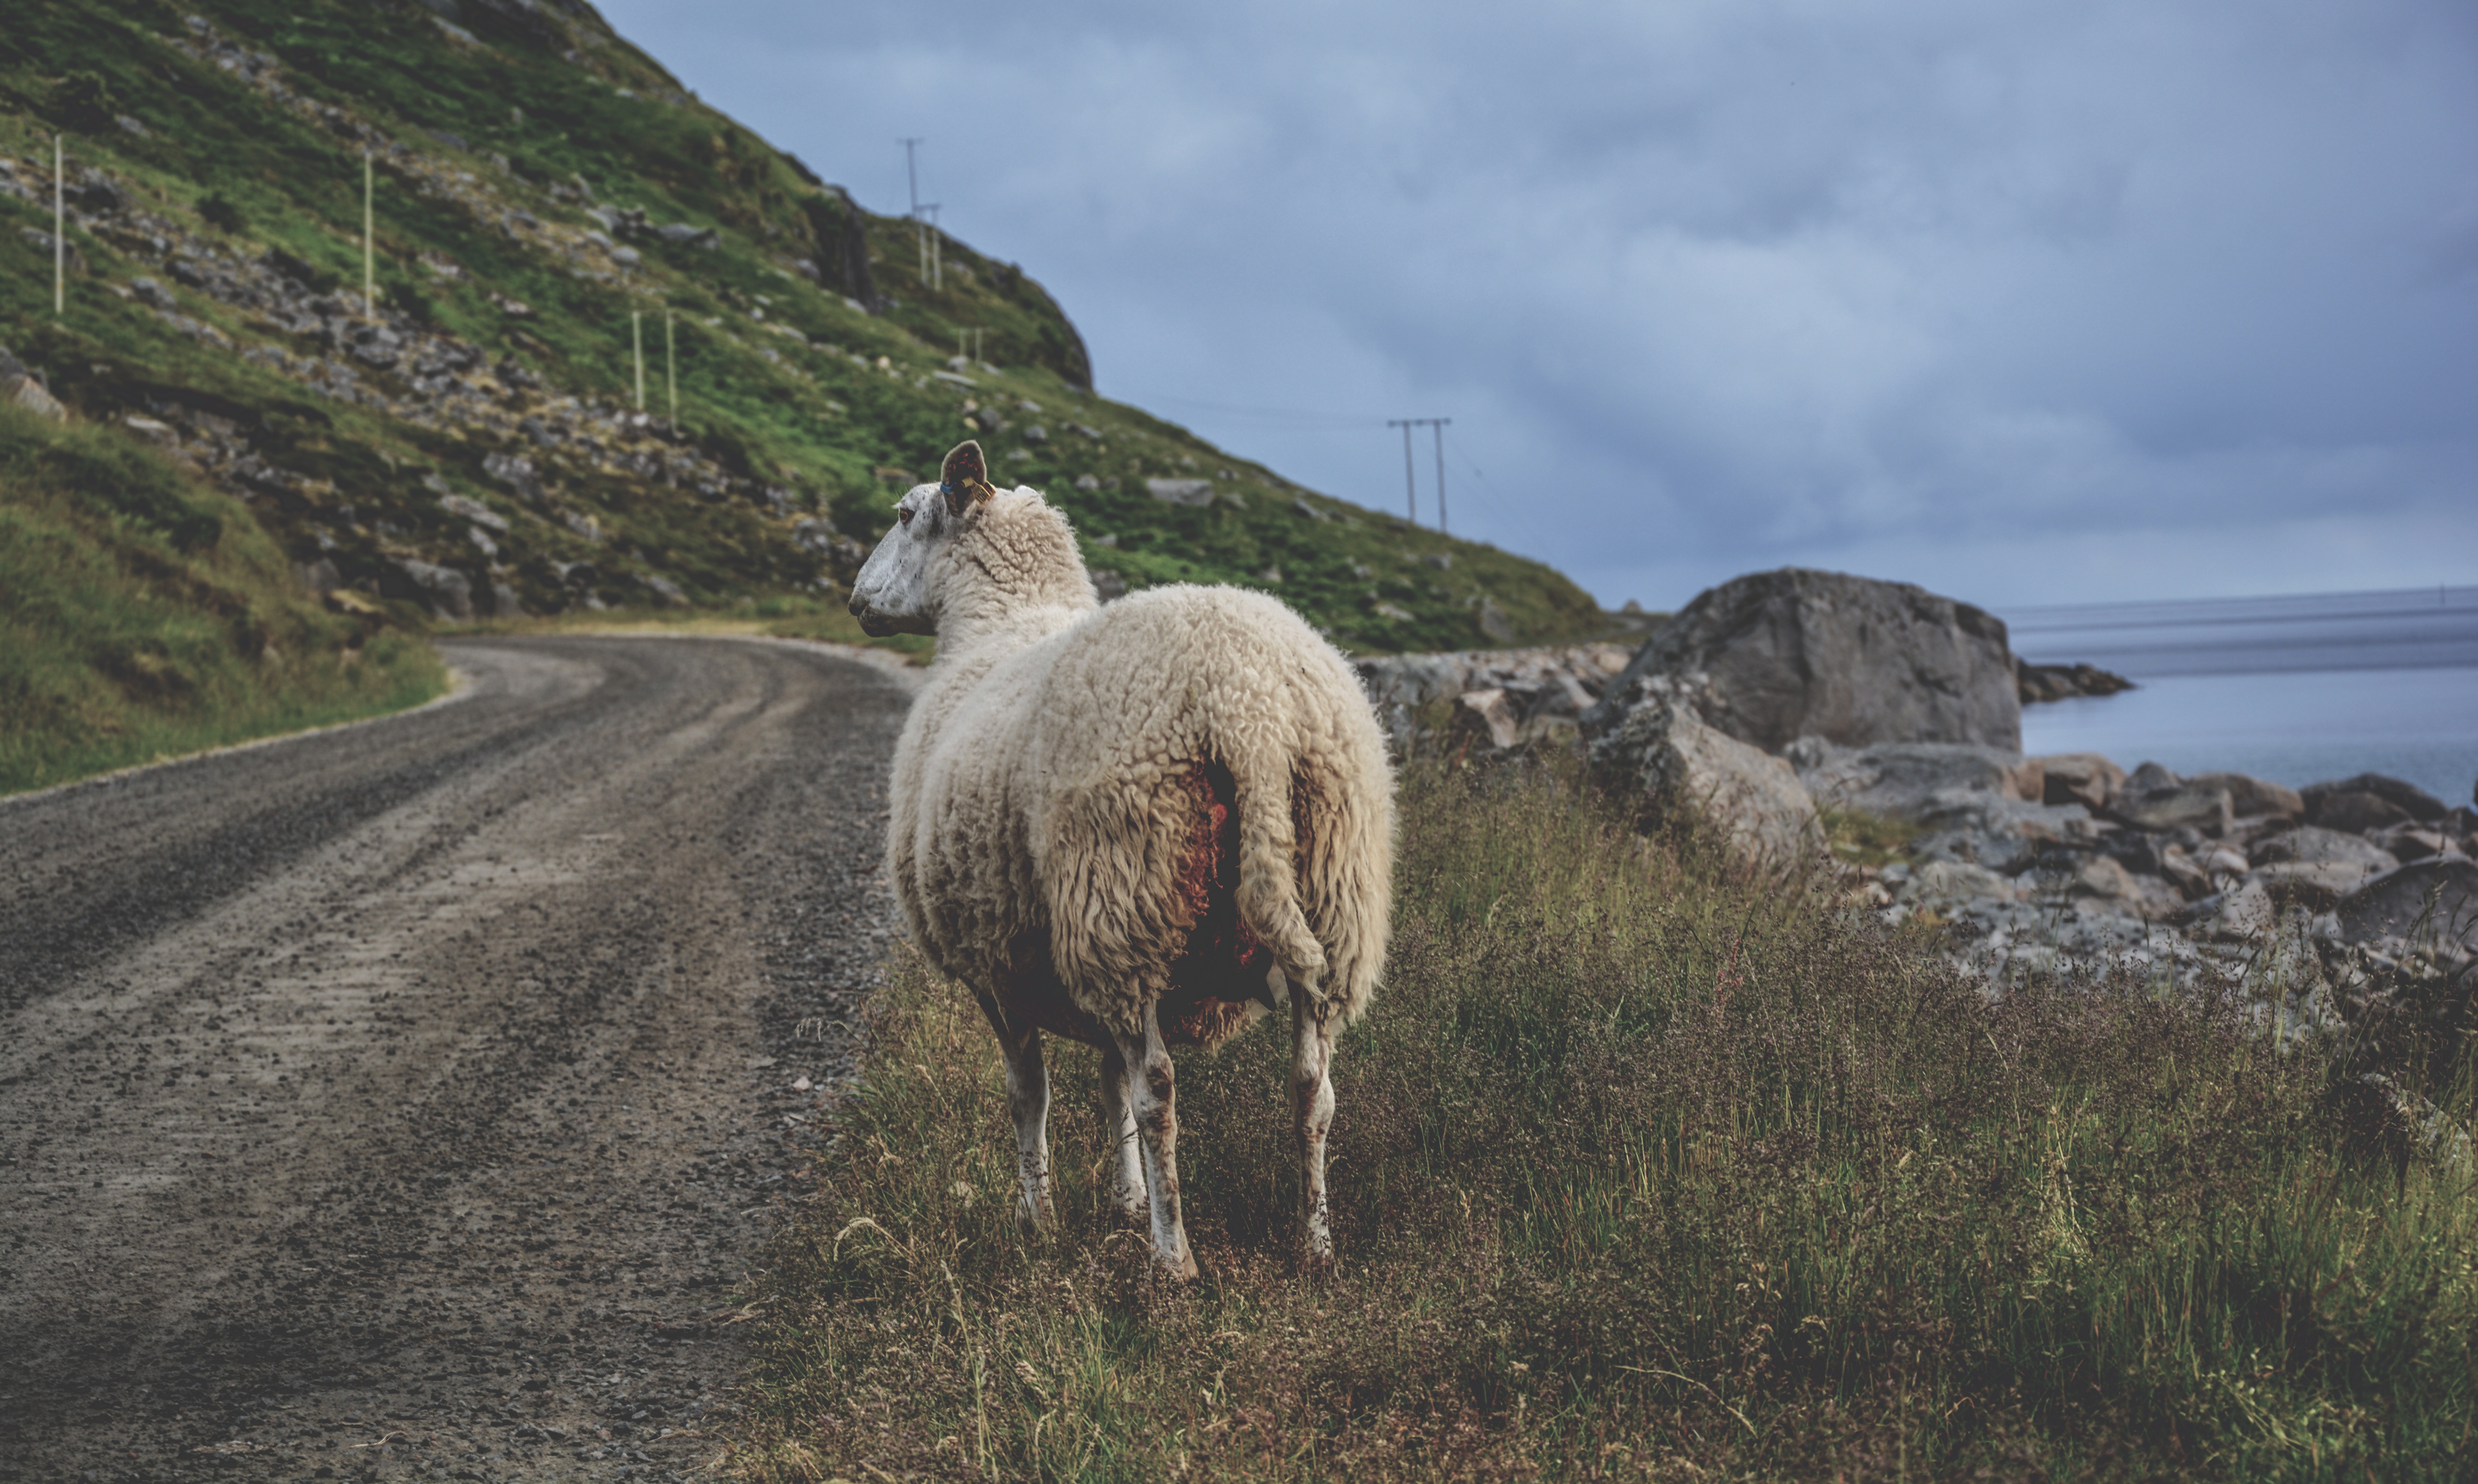
sea, coast, water, grass, ocean, mountain, road, animal, wildlife, sheep, mammal, rocks, rural area, pack animal, horse like mammal